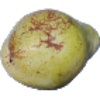
Label: Pear Williams 1